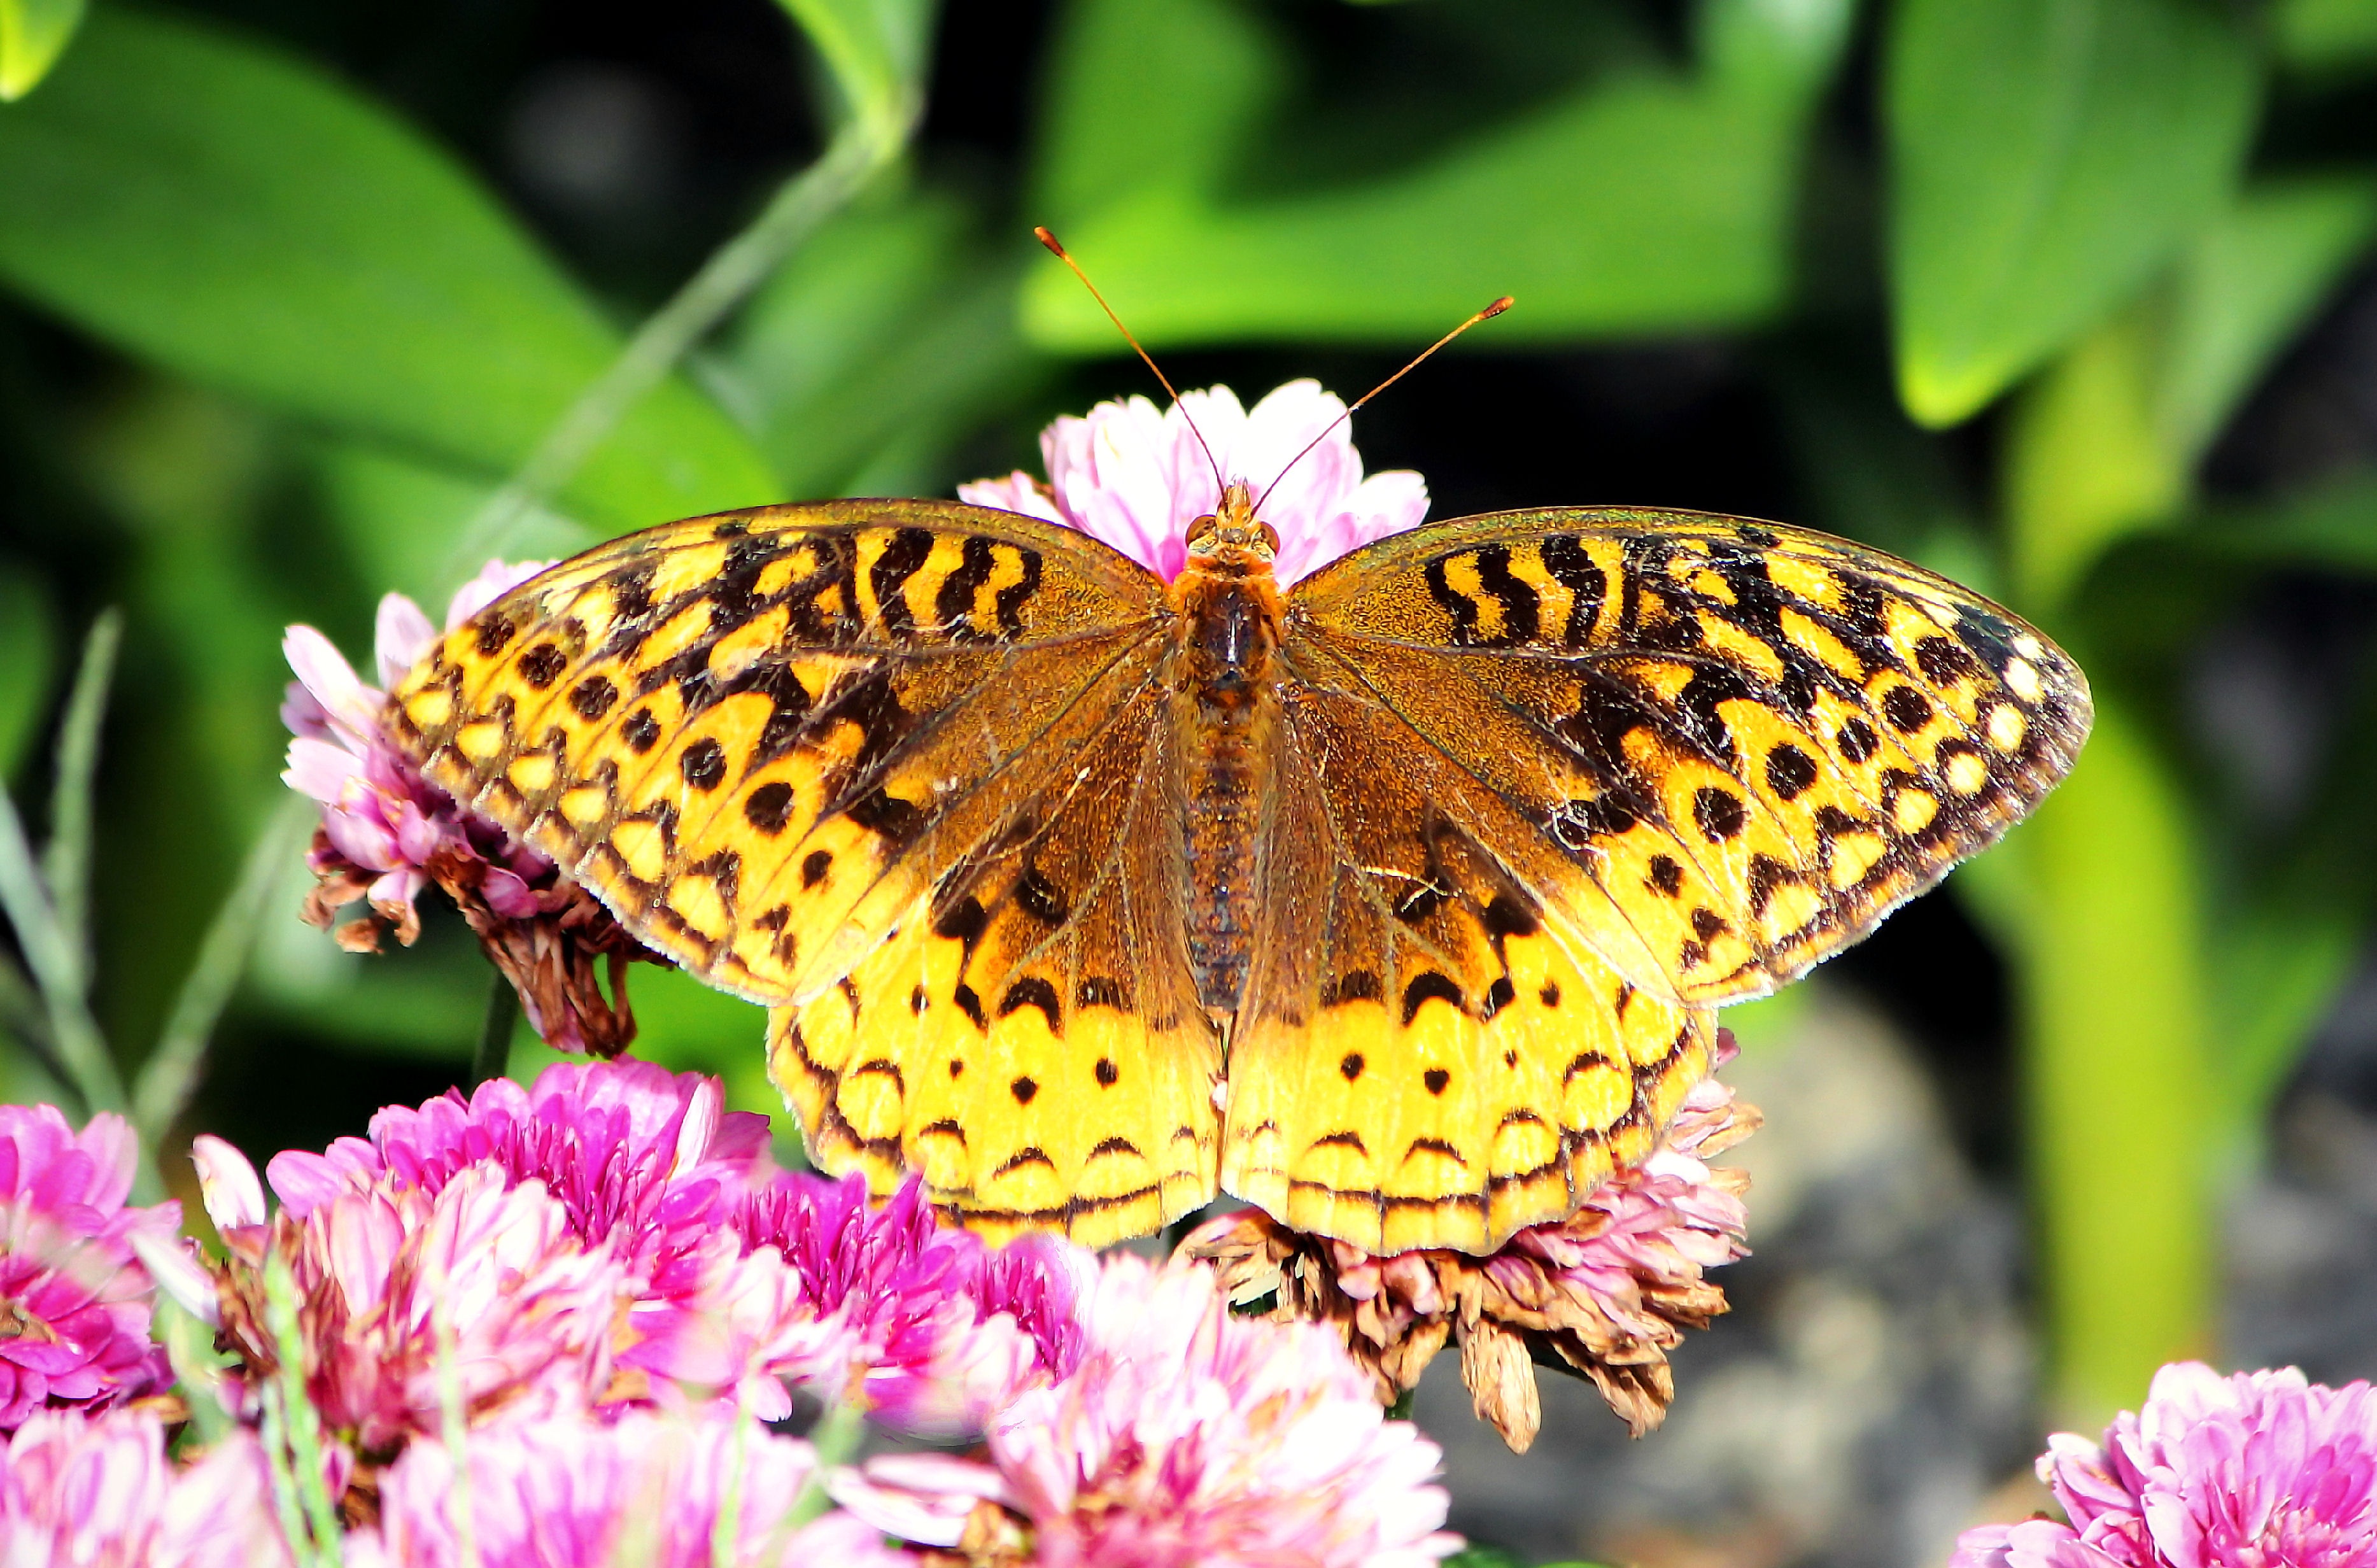
nature, plant, flower, petal, insect, botany, butterfly, flora, fauna, invertebrate, wildflower, close up, wings, nectar, macro photography, arthropod, fritillary, pollinator, great spangled fritillary, moths and butterflies, lycaenid, brush footed butterfly, colias